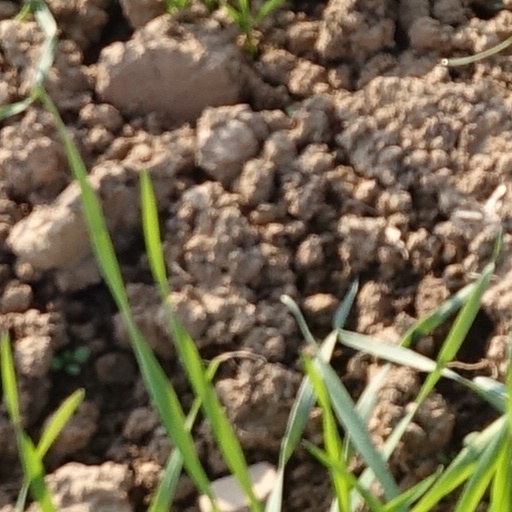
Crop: wheat